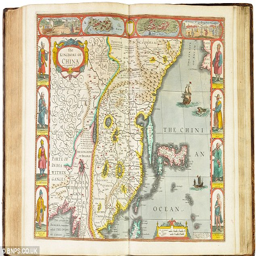
this stunning atlas was printed